Biodiversity of Portugal

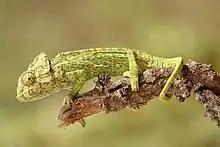
Chameleo from Algarve

Portugal is the second country in Europe with the highest number of threatened animal and plant species (488 as of 2020).